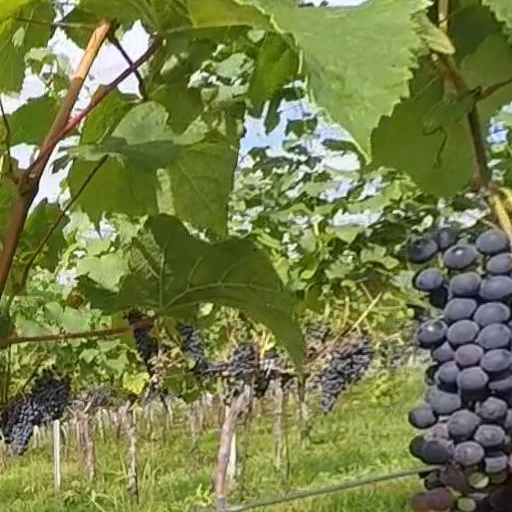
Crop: grape